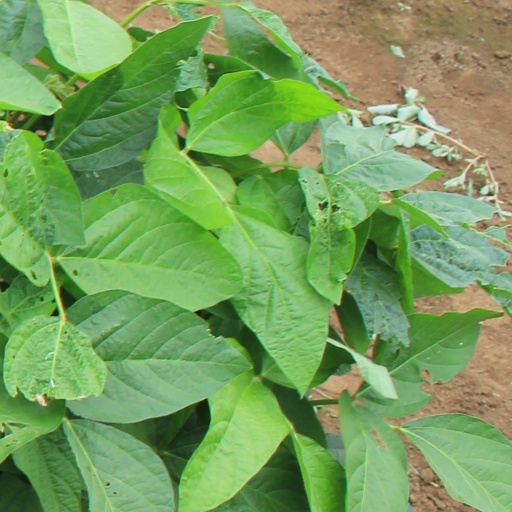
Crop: soybean